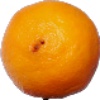
Label: lemon_meyer